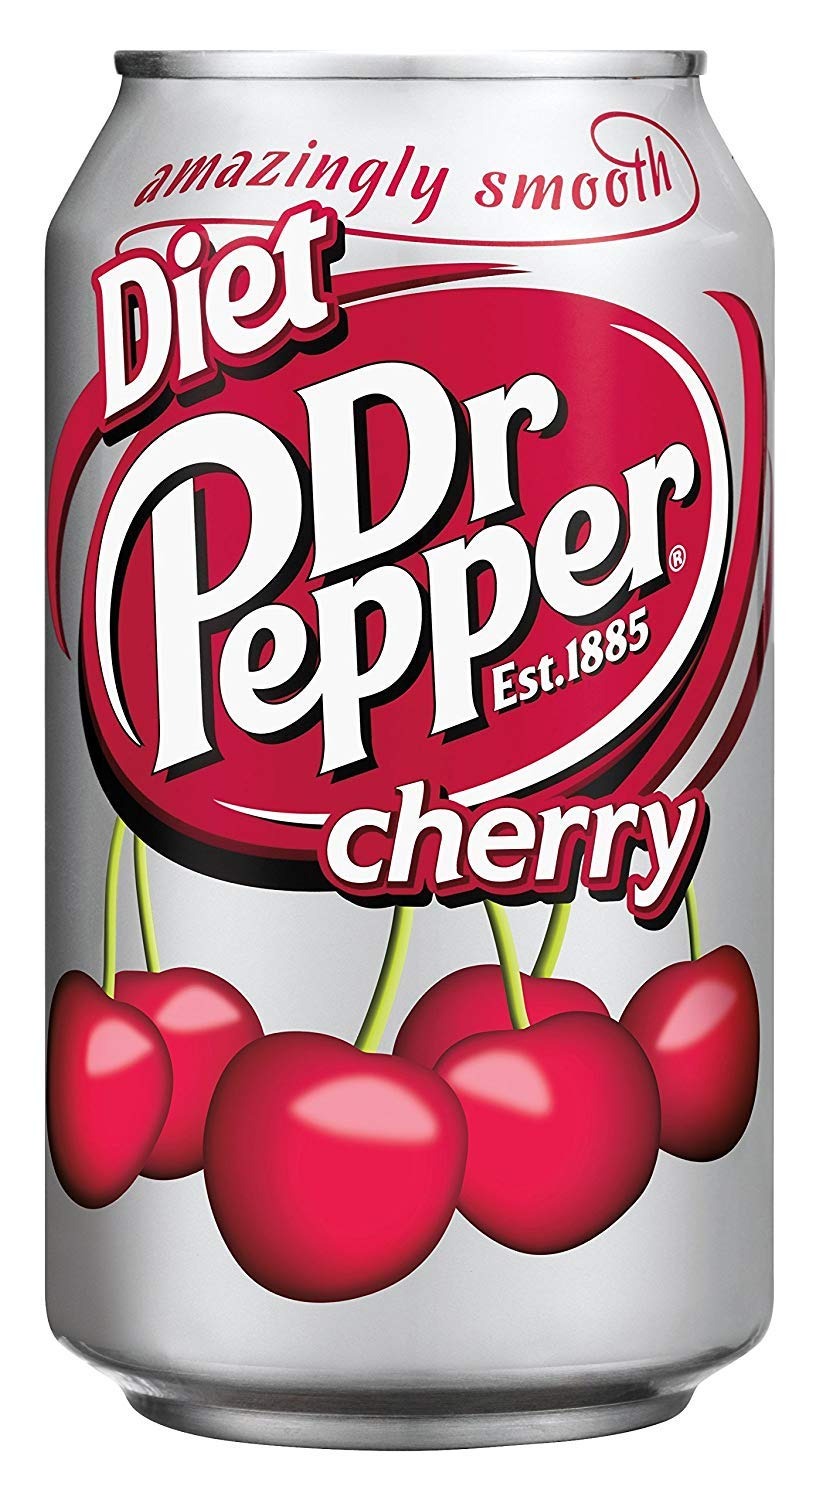
Item Name: Dr. Pepper Diet Cherry Soda, 12 oz (24 Pack)
Value: 288.0
Unit: Fl Oz

Price: 6.105